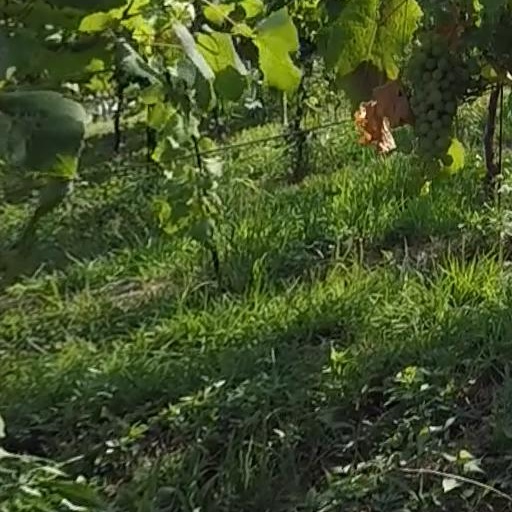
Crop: grape